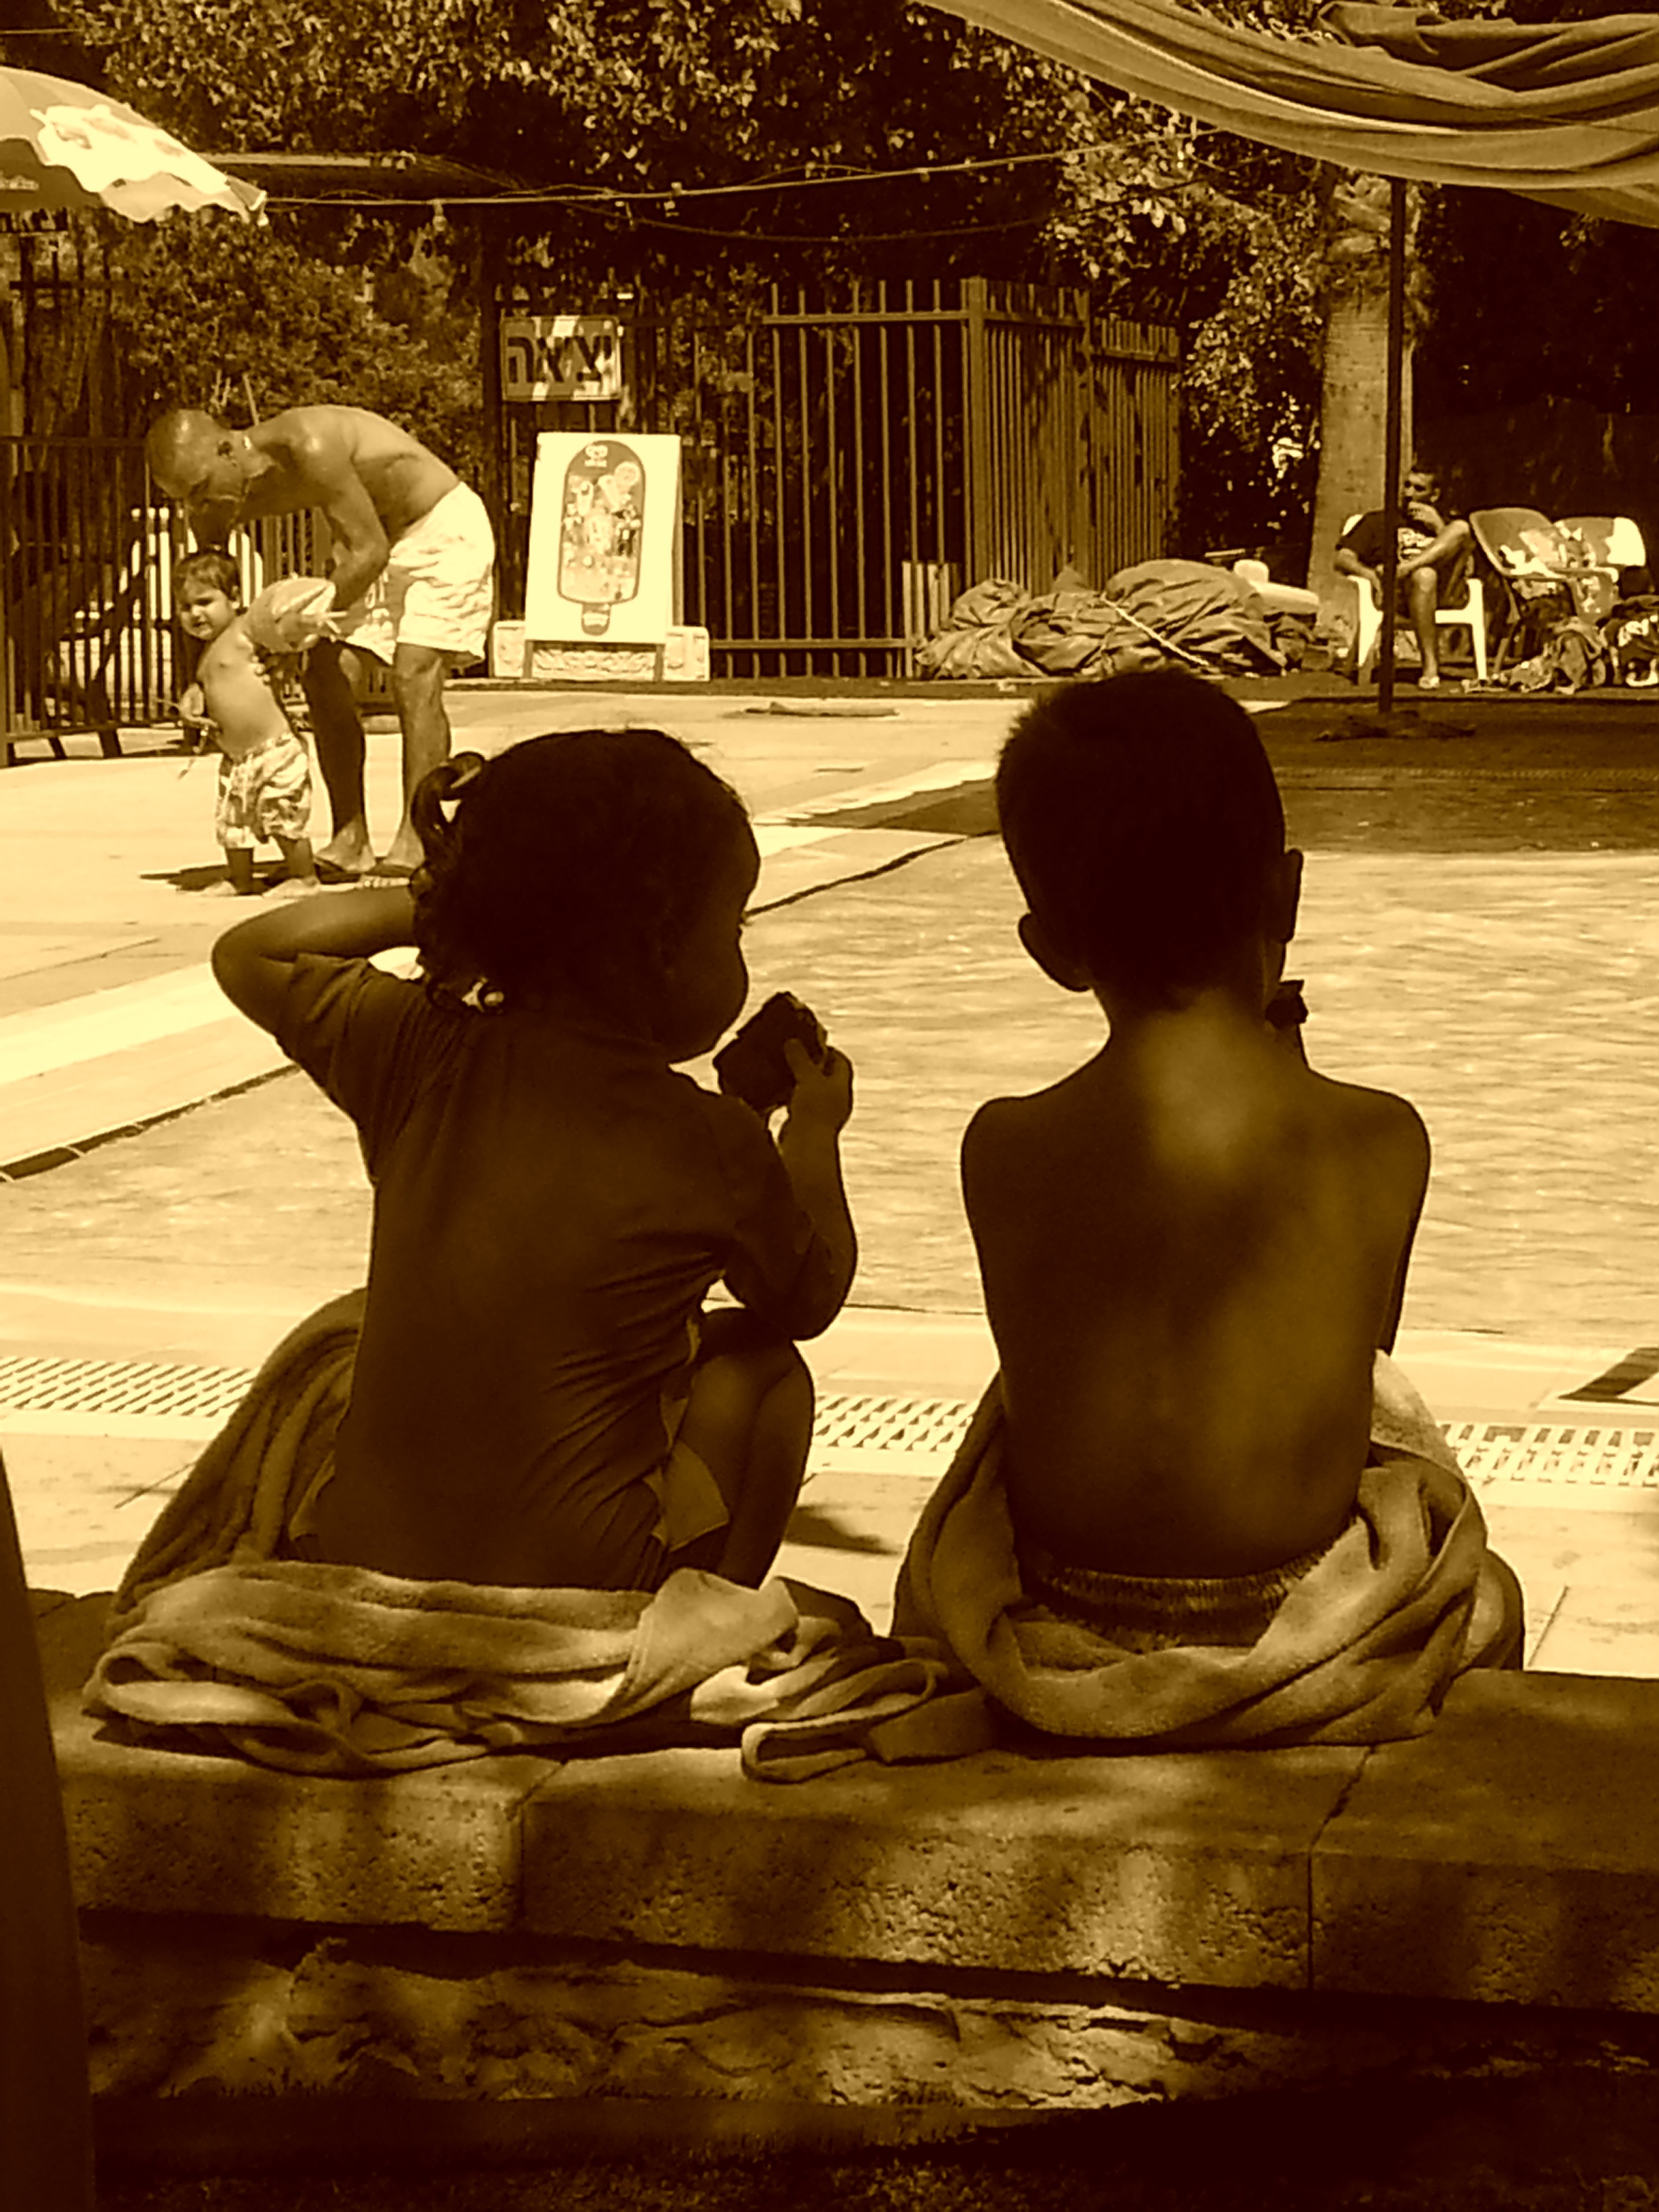
summer, pool, swim, statue, sitting, religion, childhood, kids, art, happy, temple, photograph, image, gautama buddha, ancient history, human positions